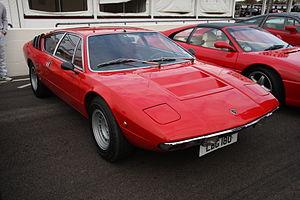
Lamborghini est un constructeur automobile fondé en 1963 par l'industriel Ferruccio Lamborghini et installé à Sant'Agata Bolognese en Italie.